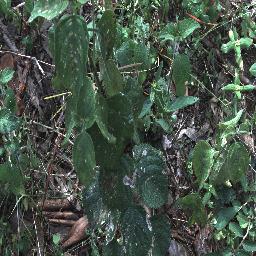
Label: lantana